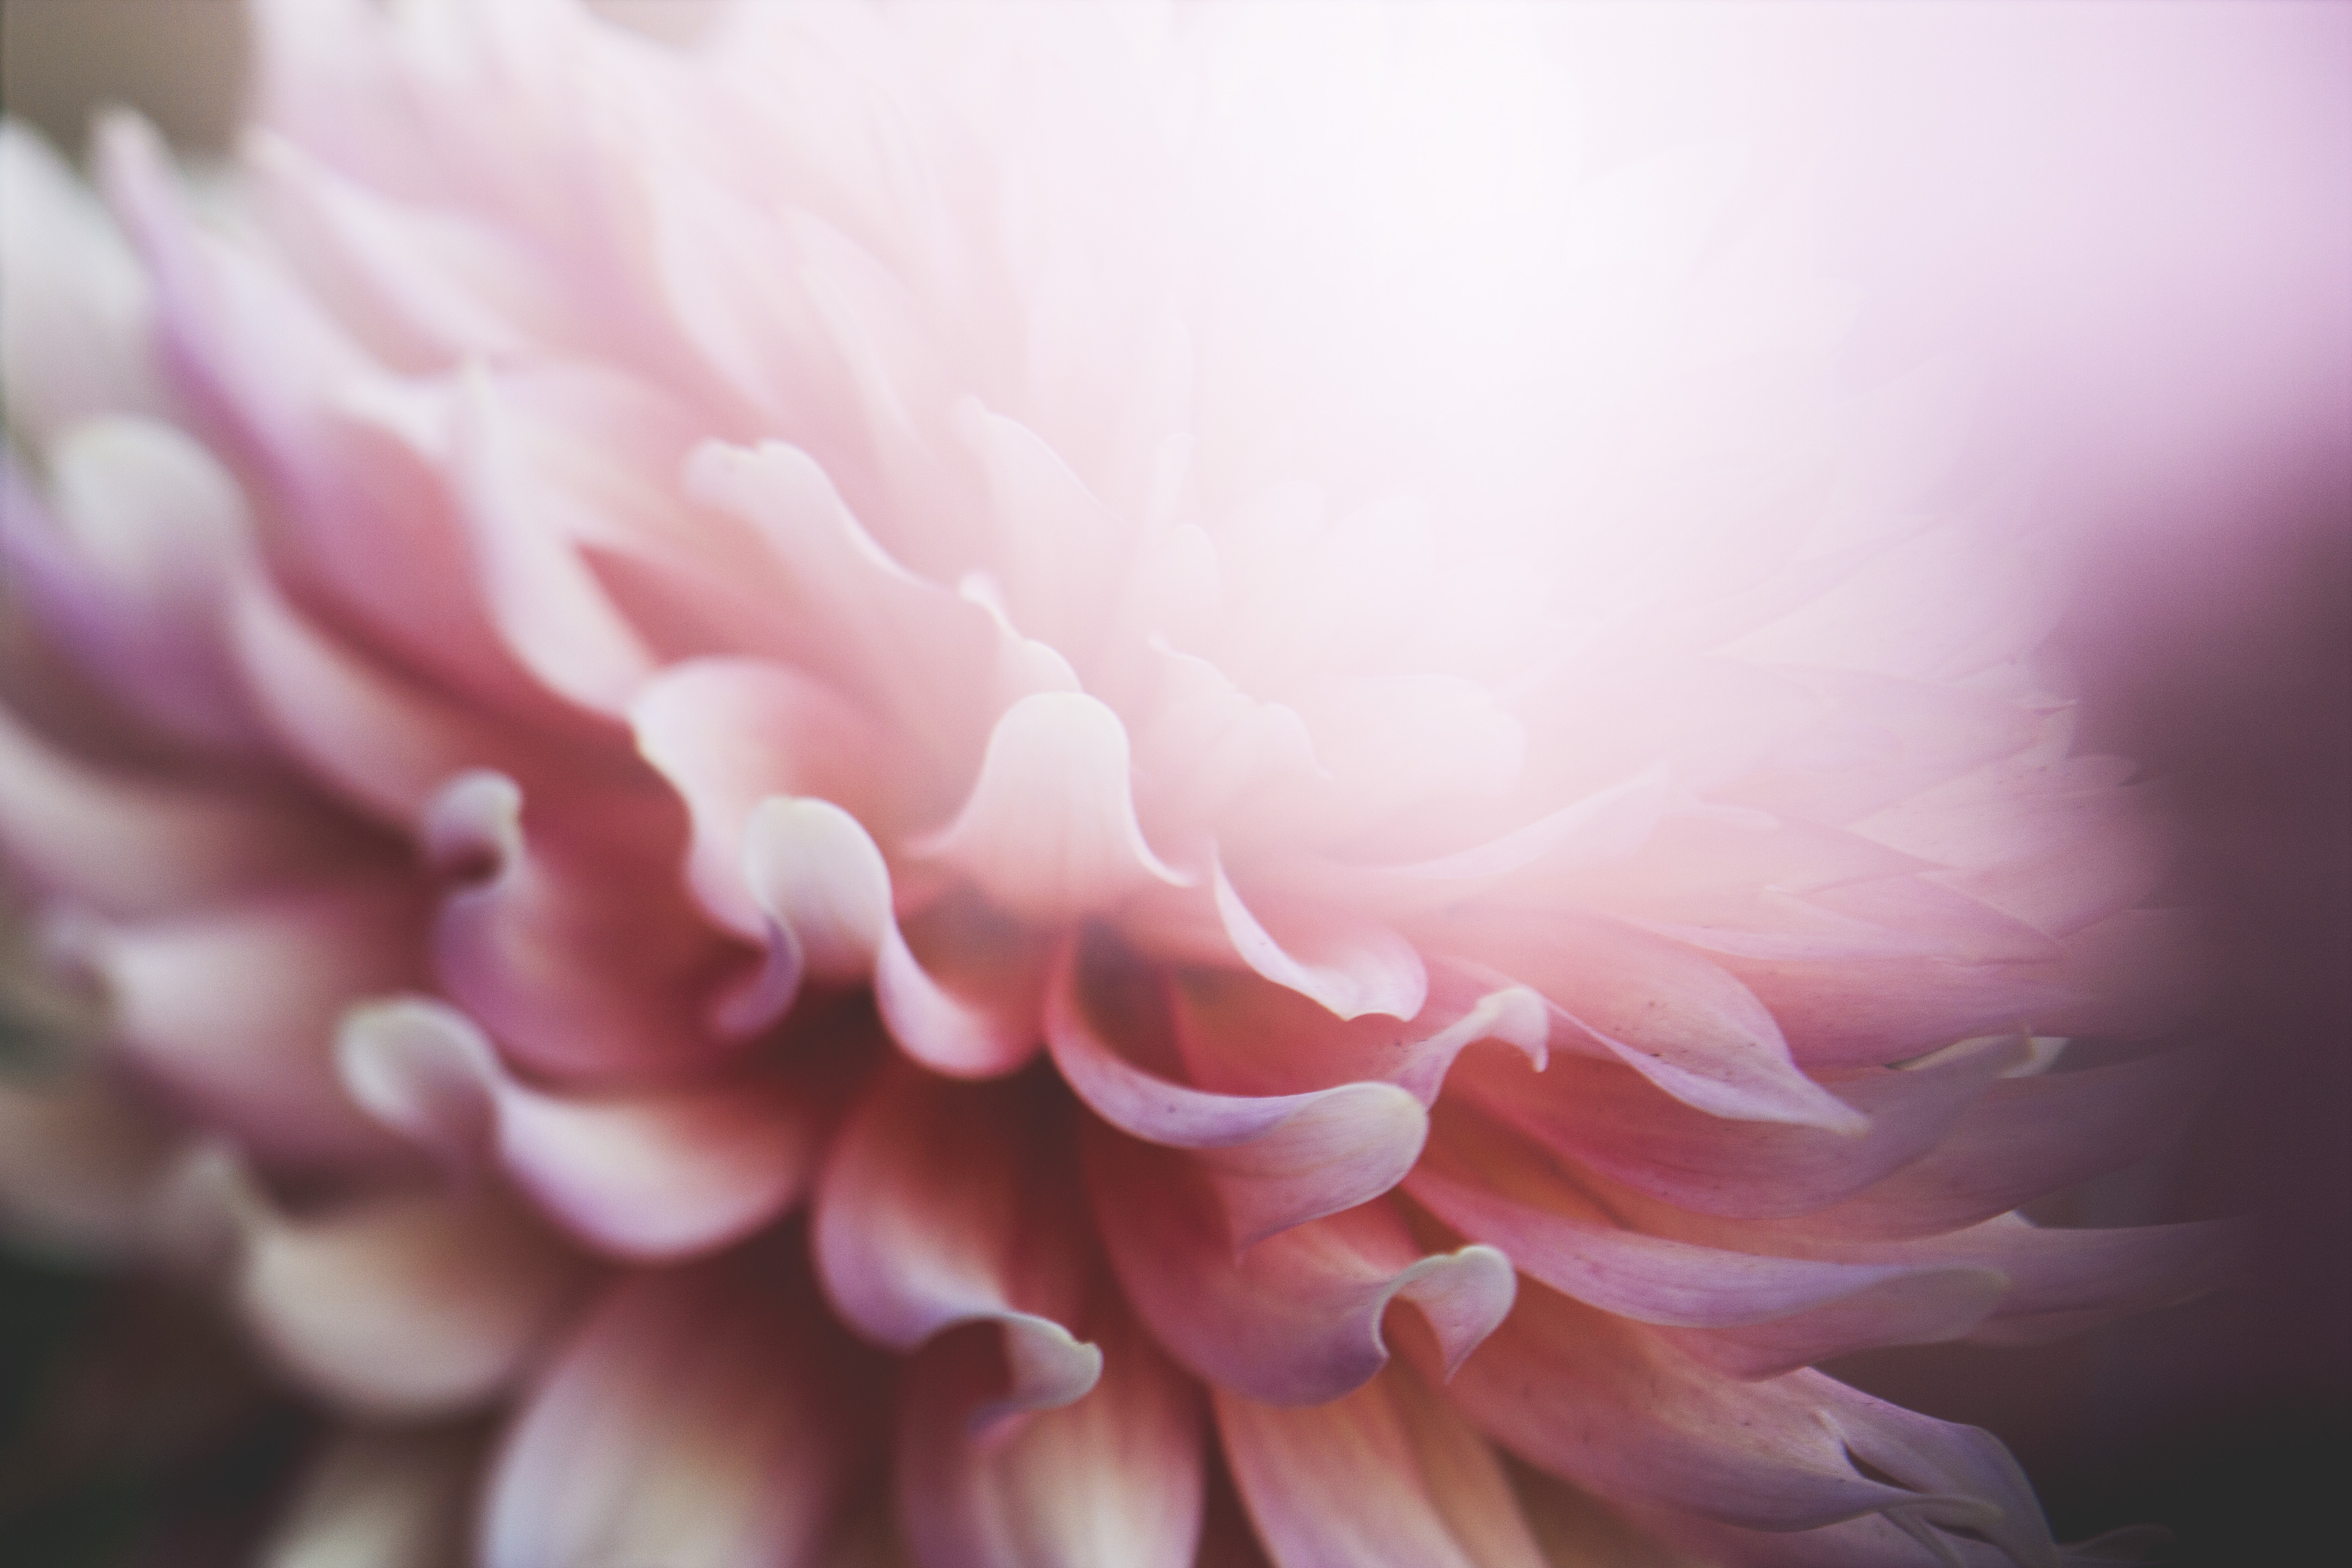
nature, blossom, plant, photography, flower, petal, bloom, pink, flora, close up, petals, peony, macro photography, flowering plant, daisy family, plant stem, land plant